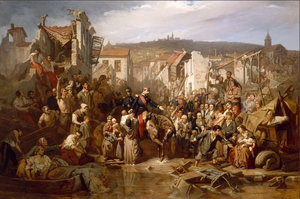
Peinture historique sur les inondations de Lyon au XIXe. L'empereur ici représenté est Napoléon III.
L'inondation de 1856 en France touche un grand nombre de fleuves et demeure une crue de référence. Elle touche ainsi, à la fin mai-début juin, le Rhône ou la Loire, dévastant Lyon, Avignon, Tarascon qui est coupé d'Avignon, etc.
Hippolyte Lazerges, né à Narbonne le 5 juillet 1817 et mort à Mustapha le 24 octobre 1887, est un peintre orientaliste et compositeur français.